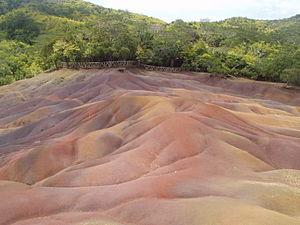
En géomorphologie, l’érosion est le processus de dégradation et de transformation du relief, et donc des sols, roches, berges et littoraux qui est causé par tout agent externe.